The American Society of Mexico

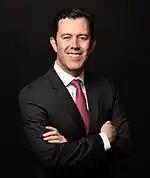
President & Chairman, The American Society Of México

The American Society of Mexico was one of the first players in uniting the American Community within Mexico, helping Americans integrate within Mexico and sharing many distinctly American traditions between the American Community in Mexico and Mexicans.